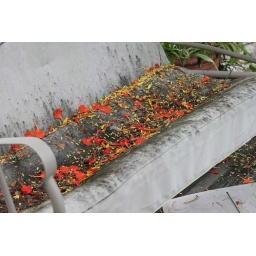
Fall colors in my backyard. The red flower bits fell off a tree.